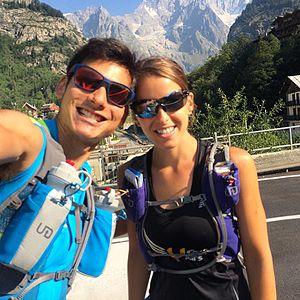
Sage Canaday est un athlète américain né le 14 novembre 1985 en Oregon. Coureur d'ultra-trail depuis 2012, il a notamment remporté le Tarawera Ultramarathon en 2013 et 2014, la Lake Sonoma 50 en 2013 et 2017 et la Speedgoat 50K en 2013, 2014 et 2015.